Knovíz

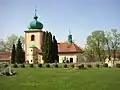
Church of All Saints

The main landmark of Knovíz is the Church of All Saints. It was originally an early Gothic building from the 14th century. The massive tower was added in the 18th century. The church was completely rebuilt in the 19th century. Next to the church is Hus' Pulpit, a sandstone formation where, according to legend, Jan Hus preached on his way to Konstanz.